Manilla Road

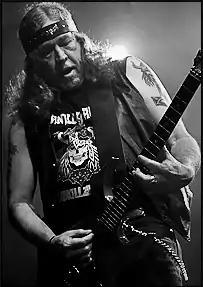
Mark "The Shark" Shelton (1957–2018)

The next studio album, "Spiral Castle", was released in 2002 and received a similar positive reaction. From this album going forward (with the exception of "Voyager"), co-singer Bryan Patrick began to be much more implicated in the singing of the songs, eventually more or less splitting the workload with Shelton.